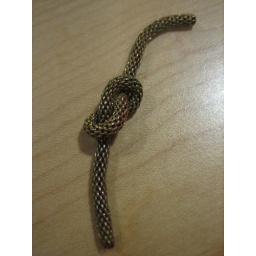
found it on the wet sidewalk in Brussels the morning of my birthday :-) gift from the belgian street gods